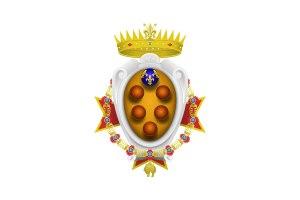
Le grand-duché de Toscane est un ancien État européen, qui a existé entre 1569 et 1801 puis entre 1815 et 1859 sur un territoire correspondant approximativement à l'actuelle région italienne du même nom.